History of CR Flamengo

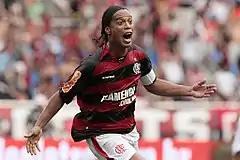
Ronaldinho was a major signing in 2011

In 1997, Flamengo won the 147 Years of Juiz de Fora Trophy and the third edition of the Copa dos Campeões Mundiais, defeating São Paulo. The tournament included all Brazilian clubs that had won the Intercontinental Cup. That year, Flamengo returned to the Palma de Mallorca City Trophy. In the semifinals, they faced Real Madrid. Nineteen years earlier, the two teams had met in the same tournament, with Flamengo winning despite being three players down. In 1997, Flamengo defeated Real Madrid 3–0, with goals from Maurinho, Lúcio, and Sávio. In the final, Flamengo lost 2–0 to Real Mallorca.